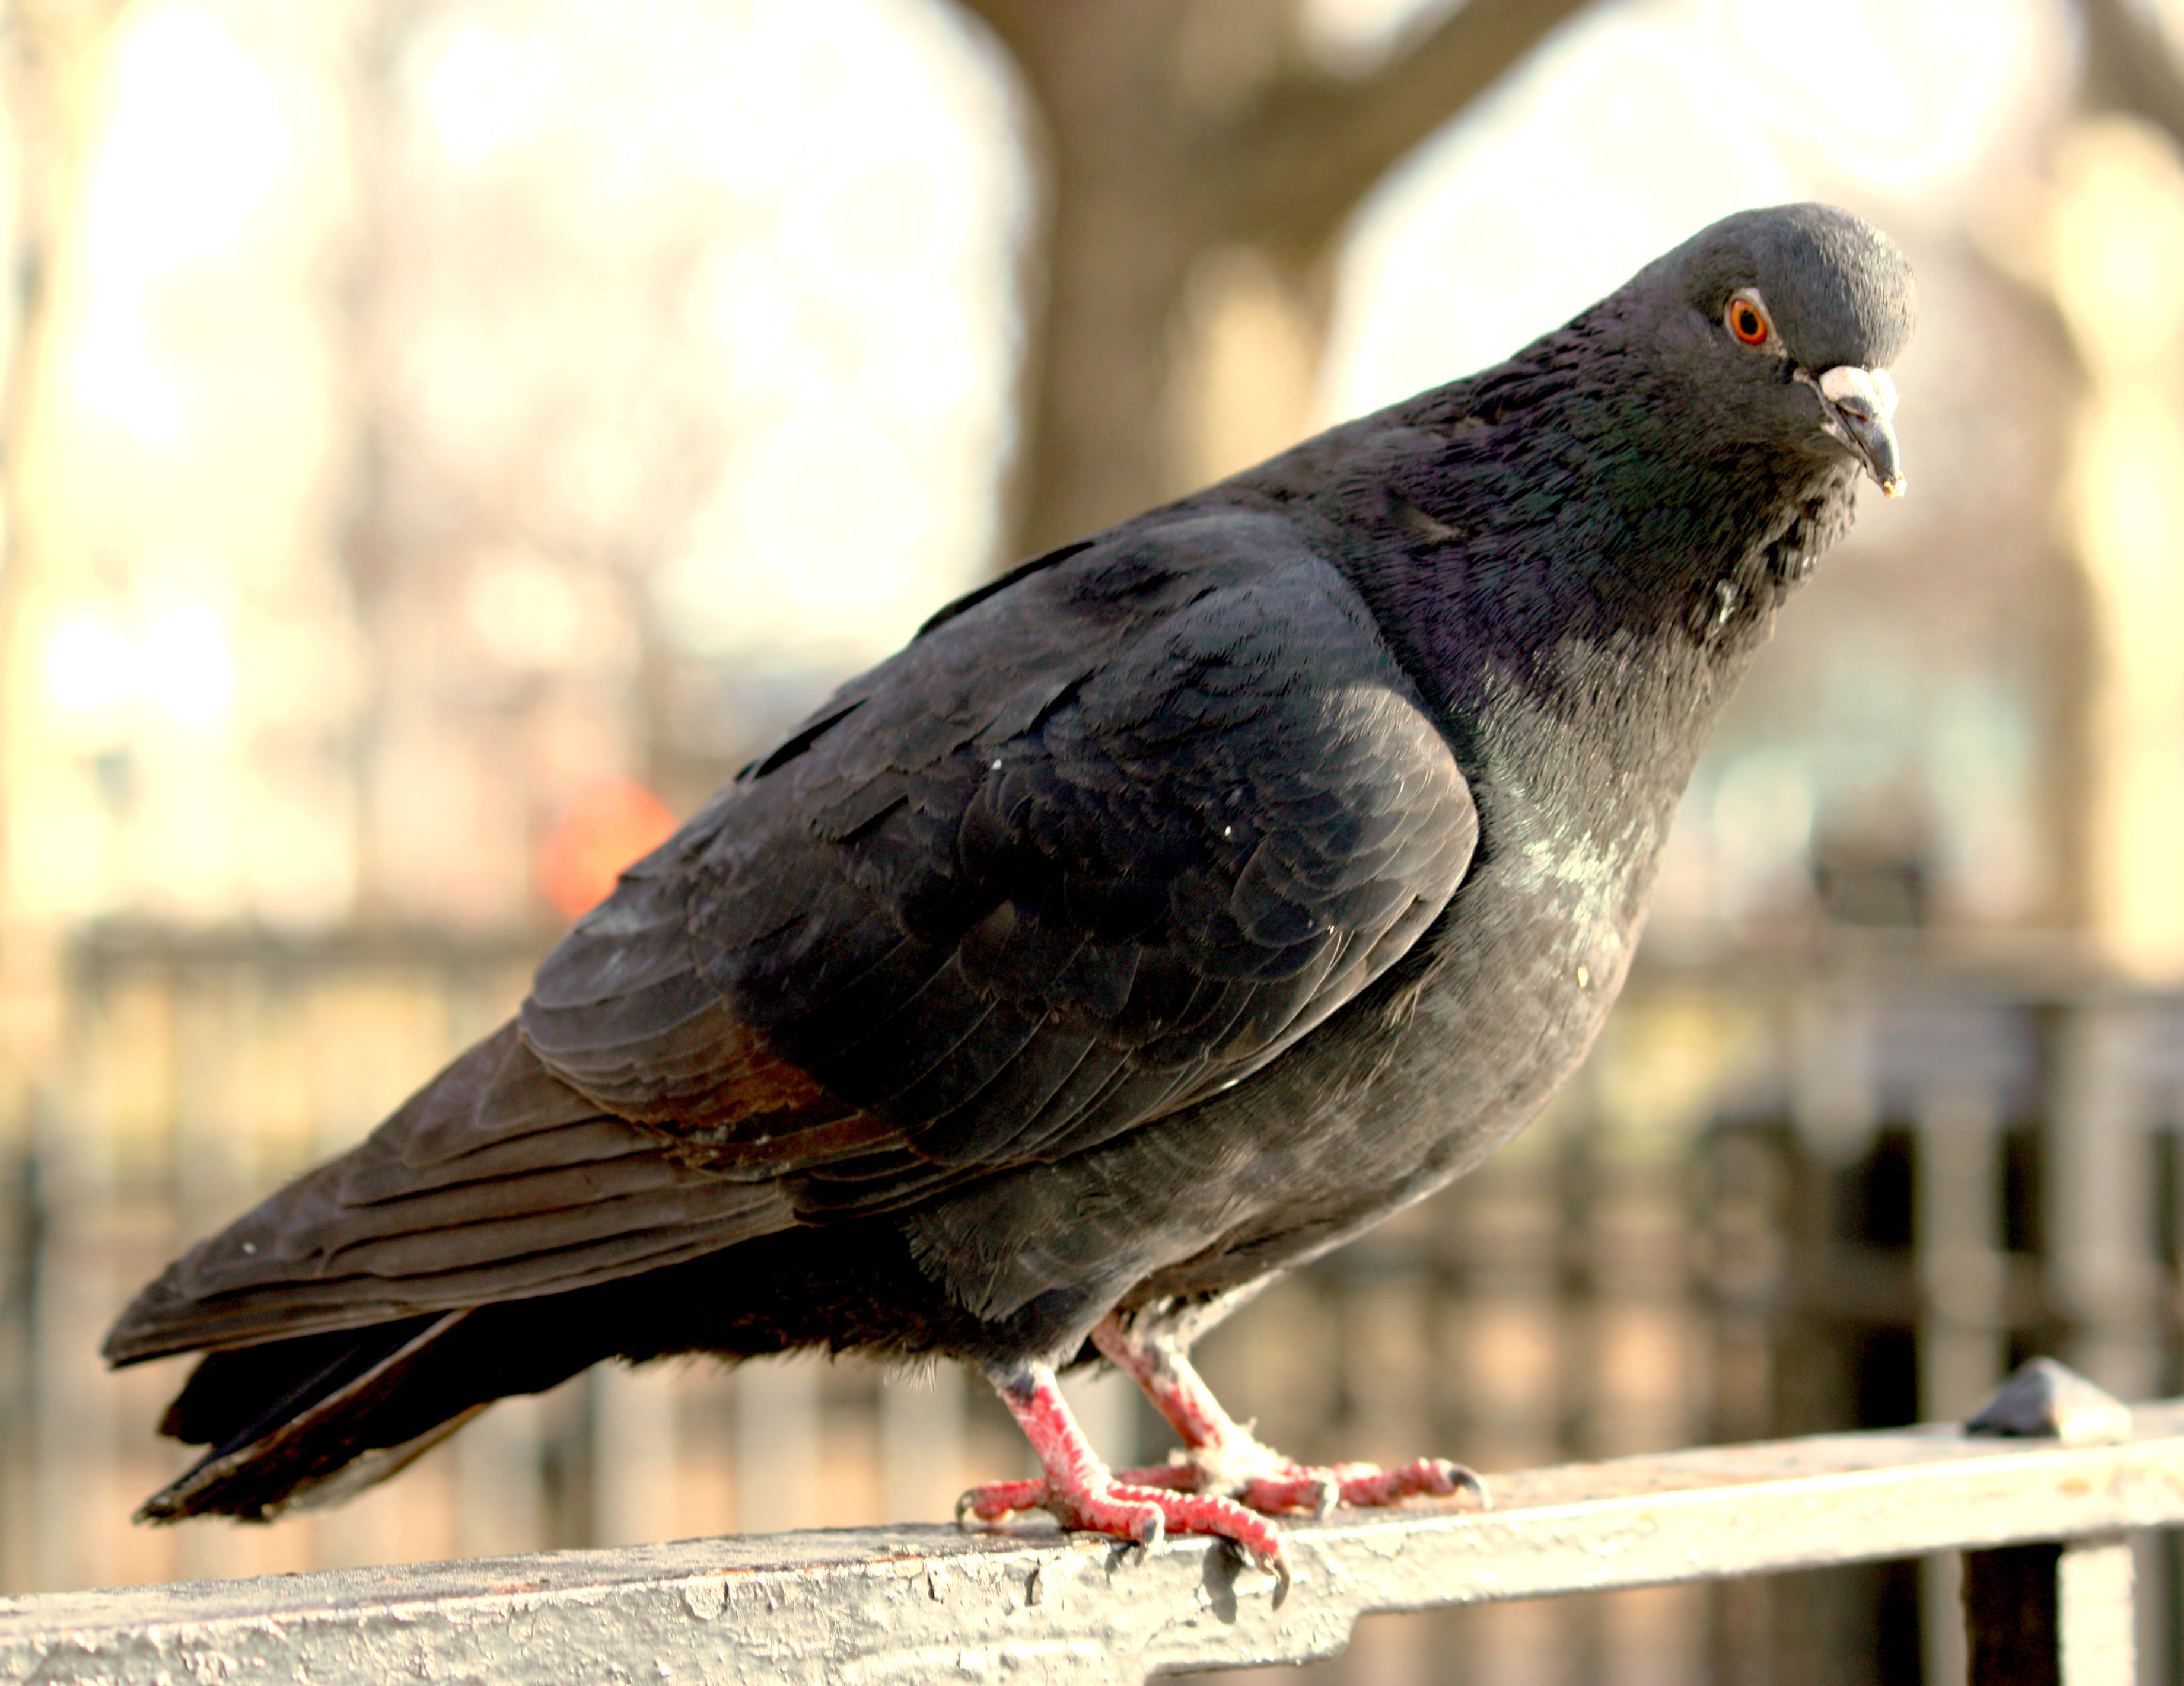
bird, wing, wildlife, beak, nyc, fauna, birds, pigeon, vertebrate, finch, blackbird, batterypark, pombo, perching bird, emberizidae, pigeons and doves, stock dove